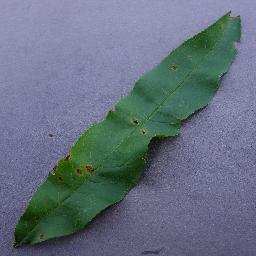
Label: Peach___Bacterial_spot